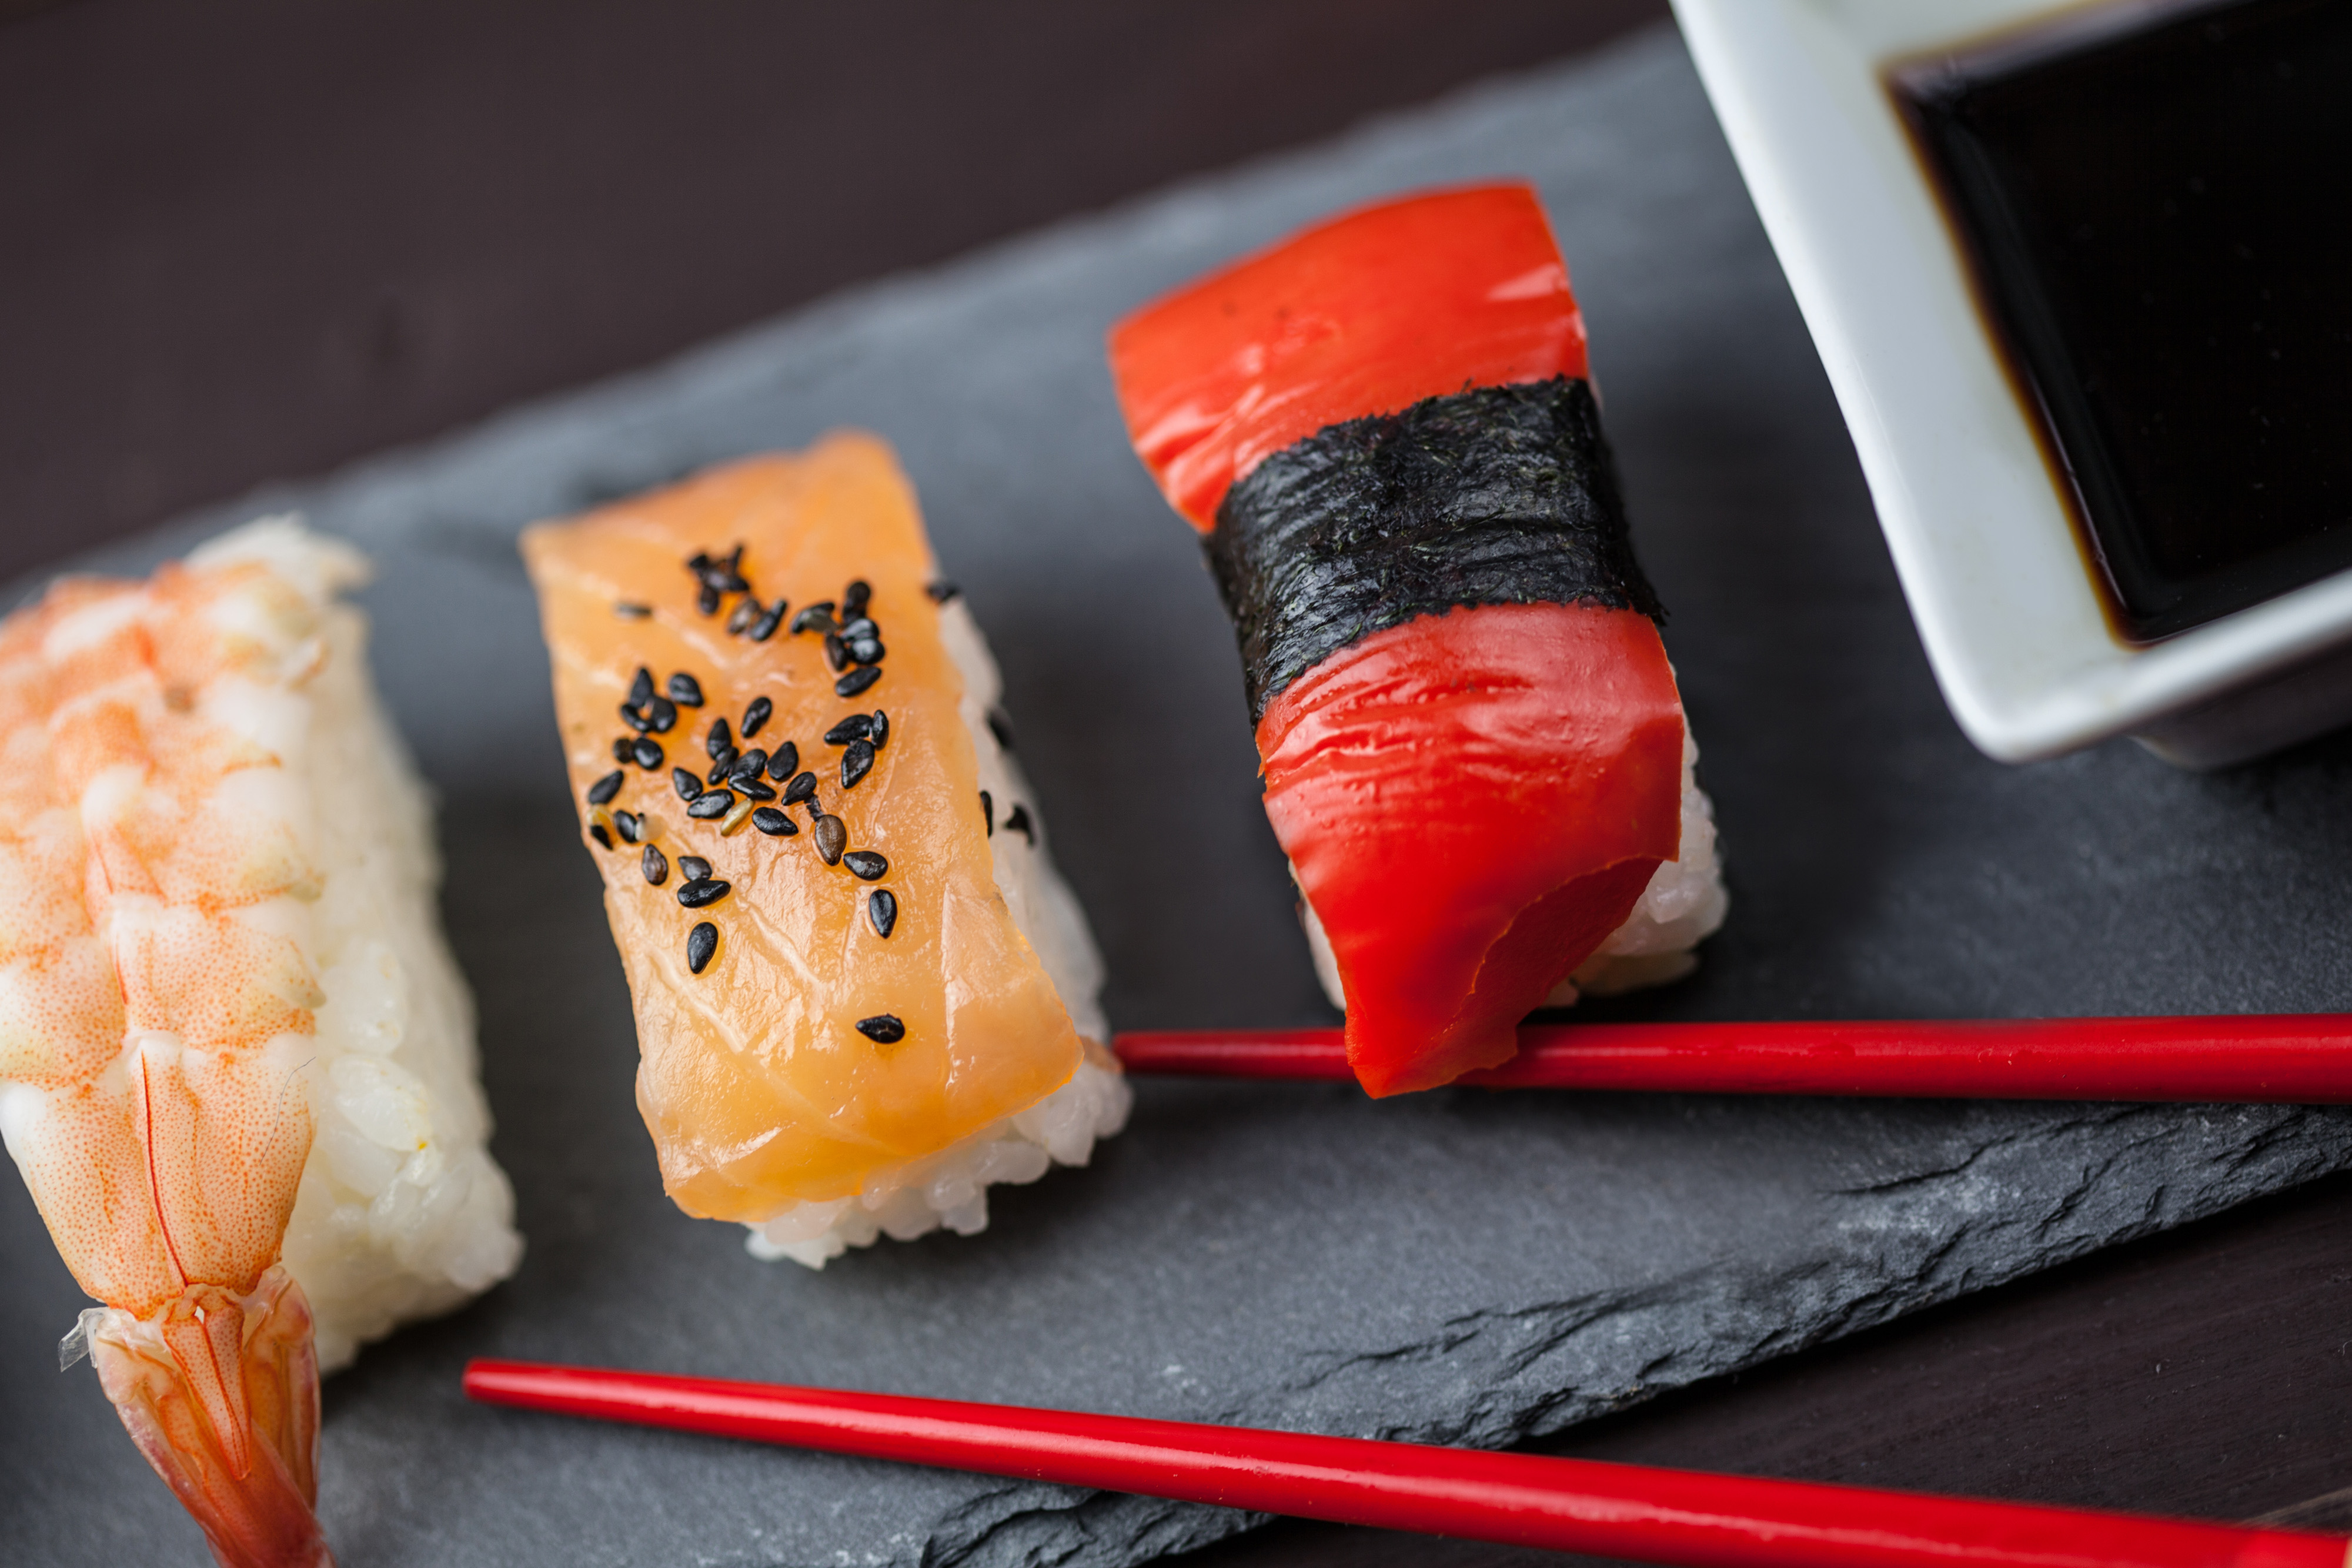
food, dish, cuisine, sushi, chopsticks, comfort food, sashimi, ingredient, japanese cuisine, eel, sakana, smoked salmon, la carte food, recipe, seafood, salmon, side dish, garnish, california roll, appetizer, finger food, fish, fish slice